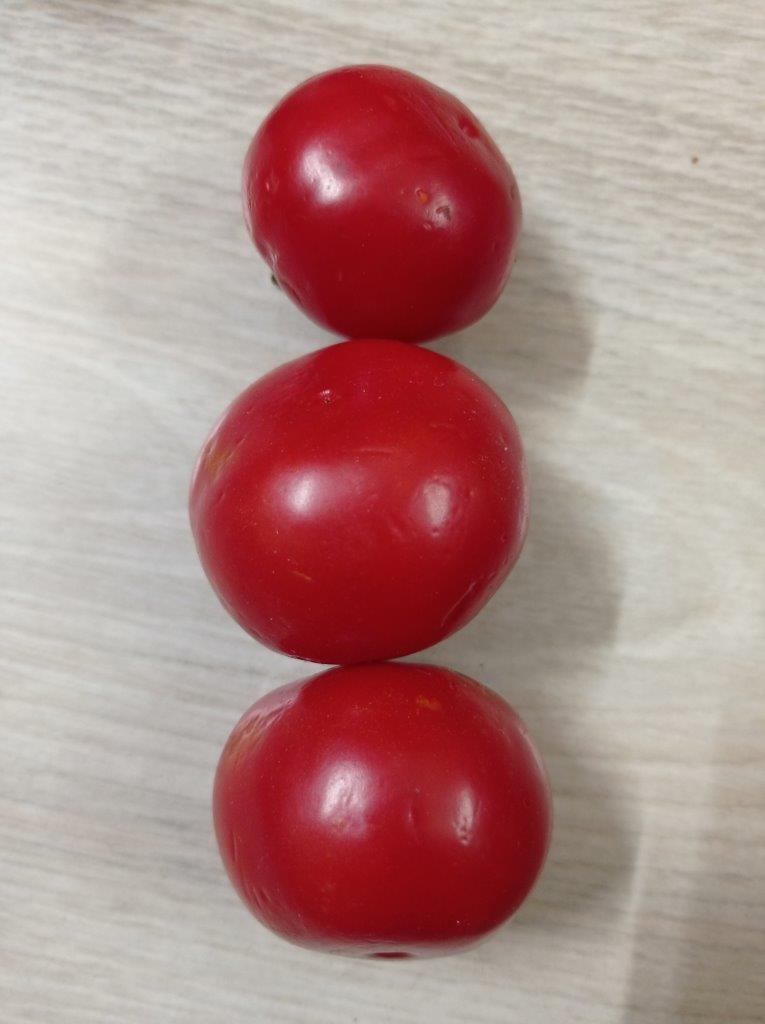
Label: Fresh